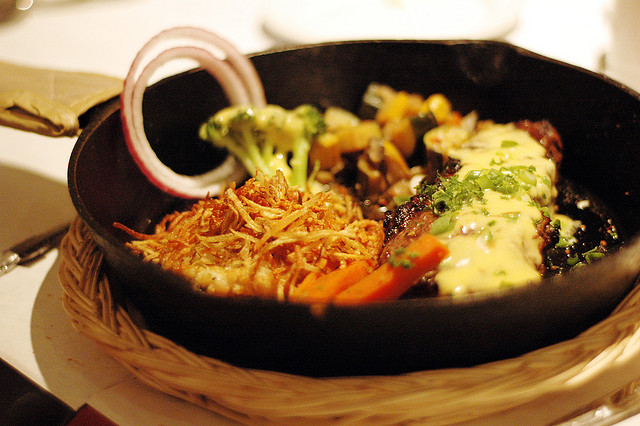
user: Given an image and a question. Answer the question in a short answer. Question: What type of food is this? Short Answer:
assistant: stir fry